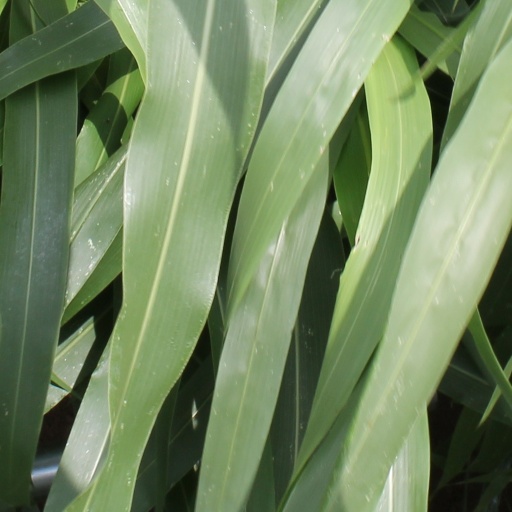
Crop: sorghum